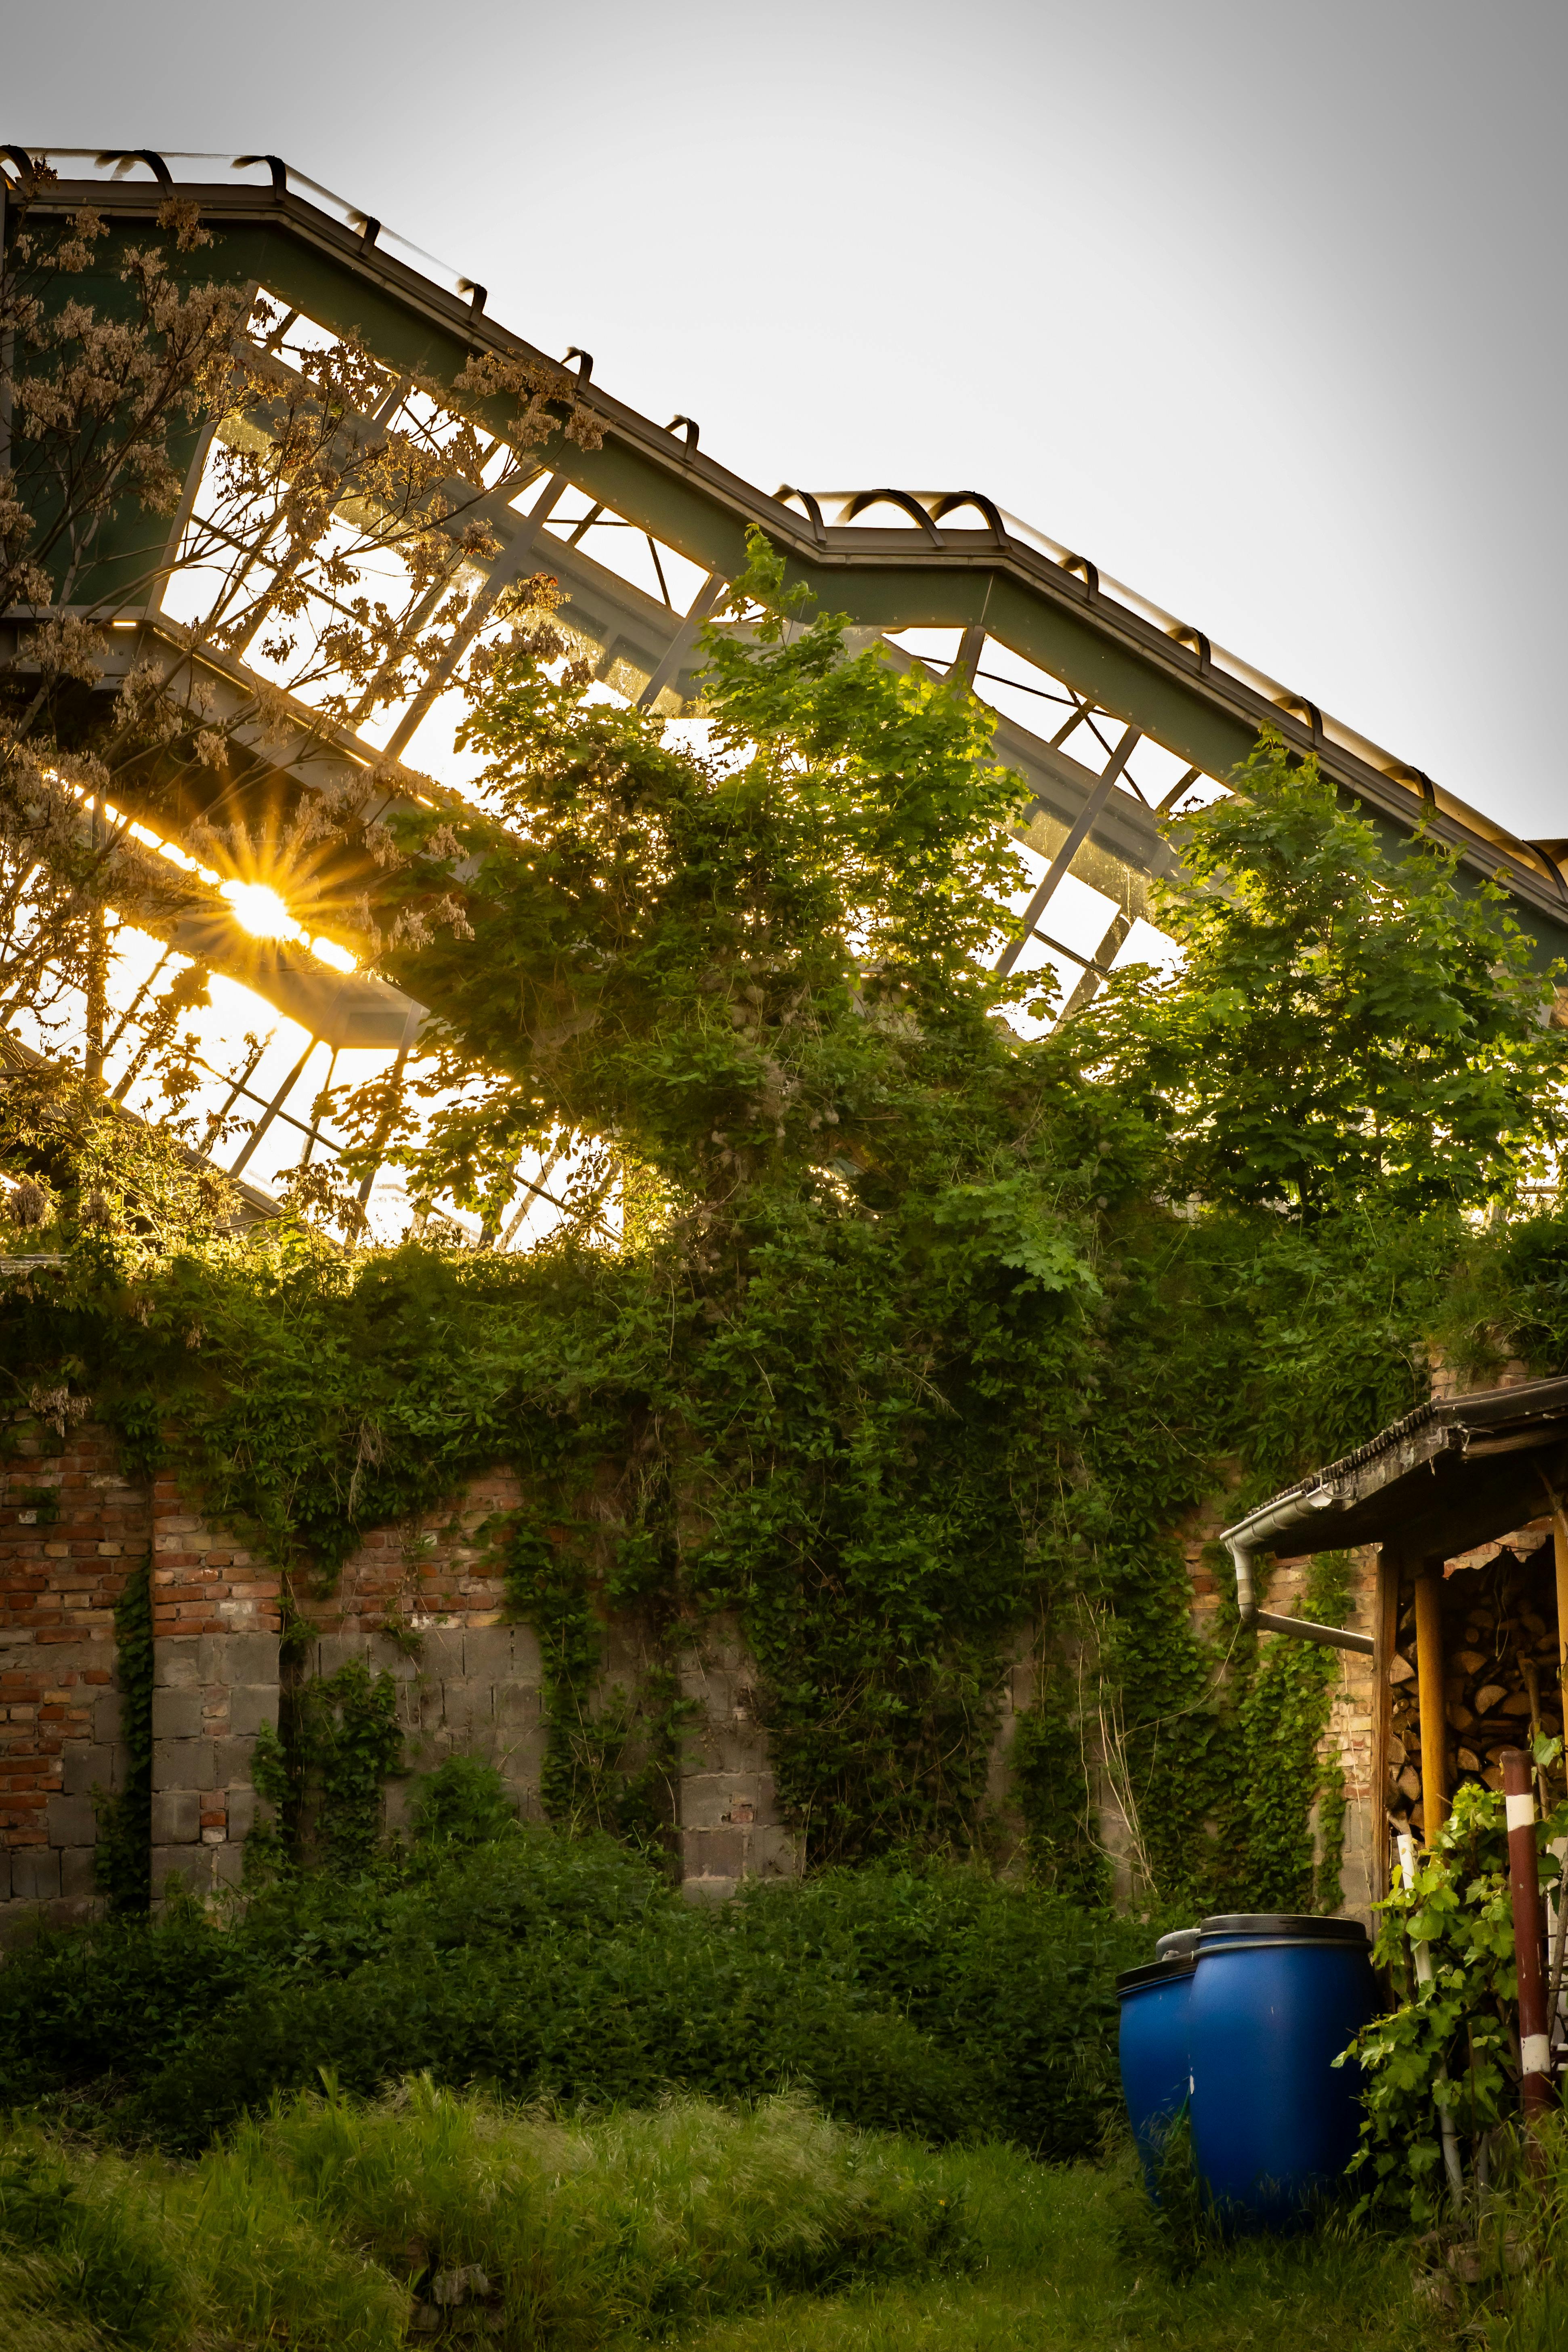
natural, plant, sky, building, grass, tree, Tints and shades, shrub, facade, landscape, waste container, shade, natural landscape, leisure, garden, city, hedge, landscaping, evening, waste containment, arch, metal, yard, estate